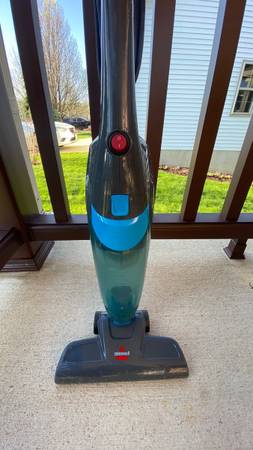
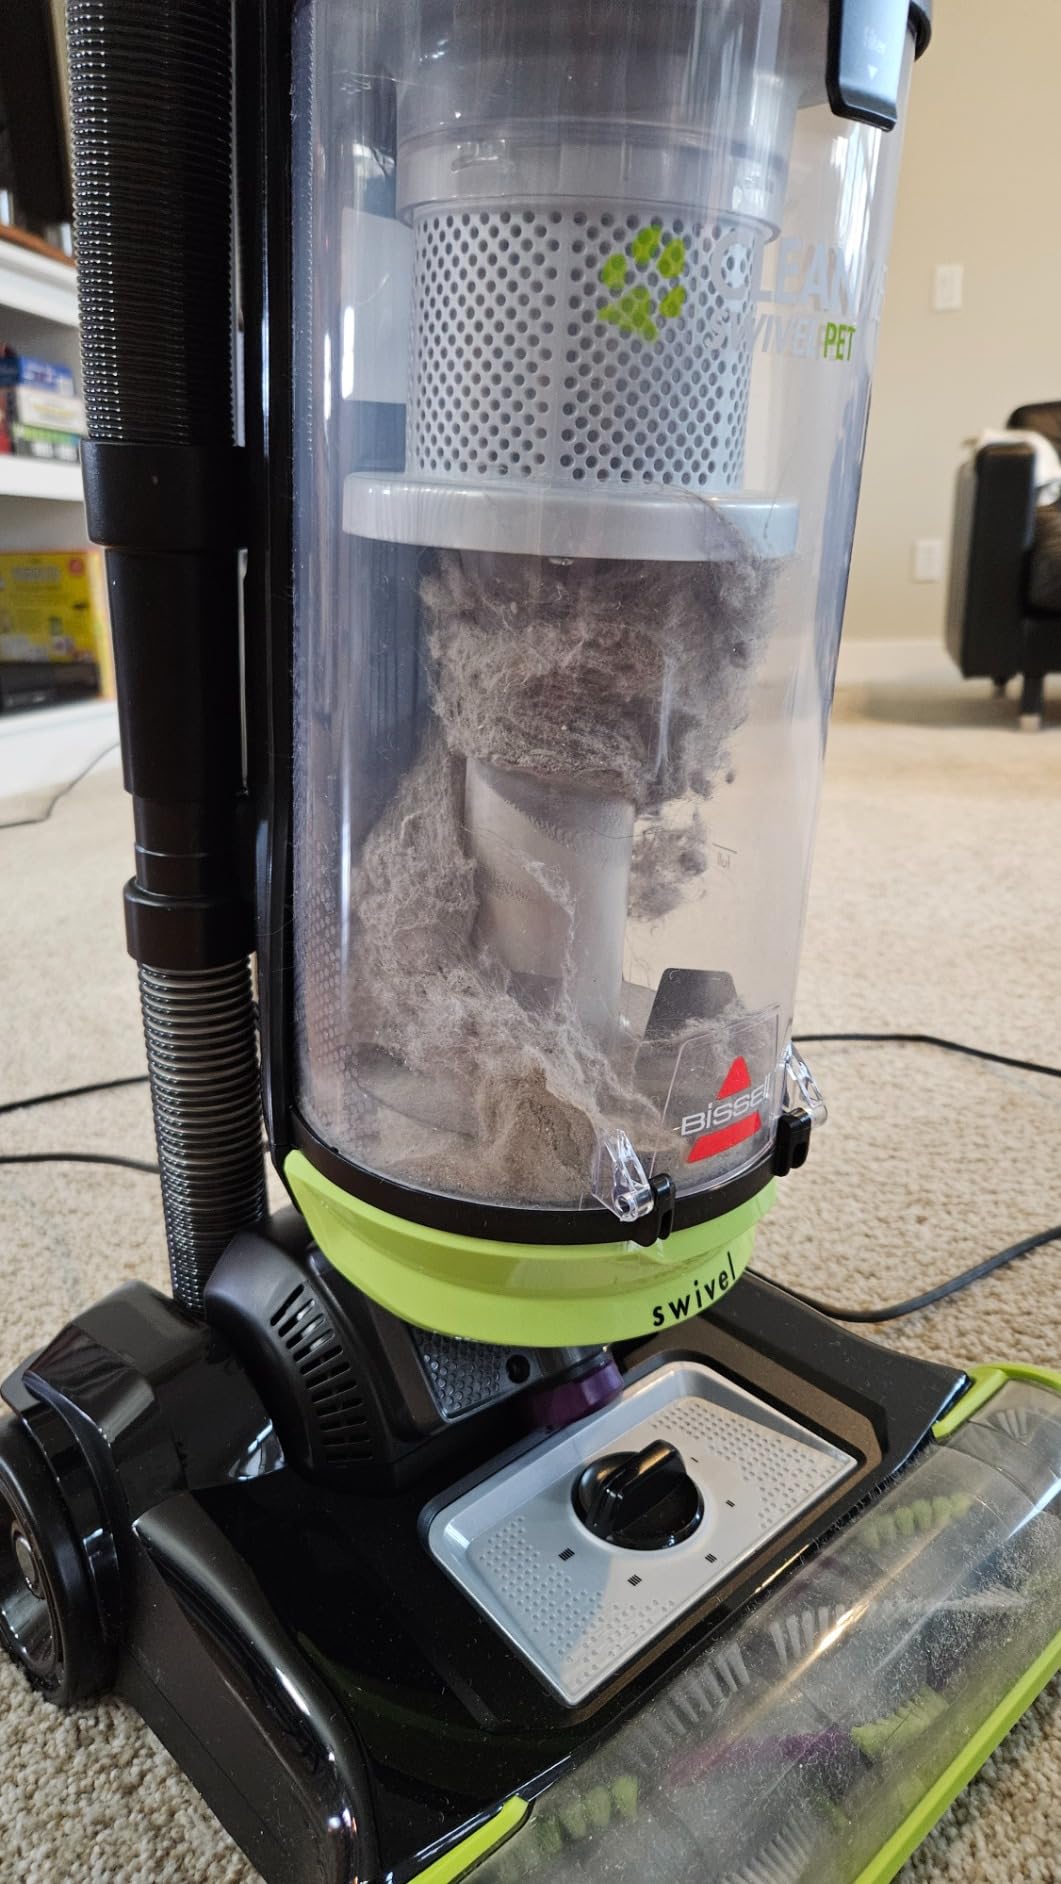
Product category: items_vacuum
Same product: no